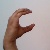
The image shows a hand gesture representing the letter 'C' in Indian Sign Language.